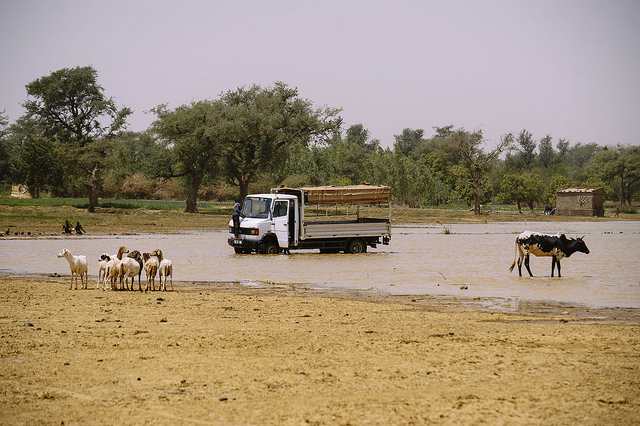
A truck in the water with animals standing around.

A very big truck in some water with some animals.

Native animals near flooded area with truck in large field.

truck parked in water with cattle walking nearby